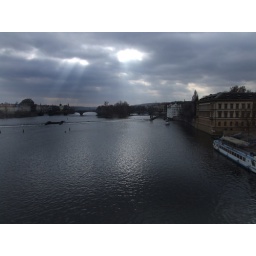
this was taken from Charles Bridge in Prague. I like the way the sky shines down on the river in this picture.